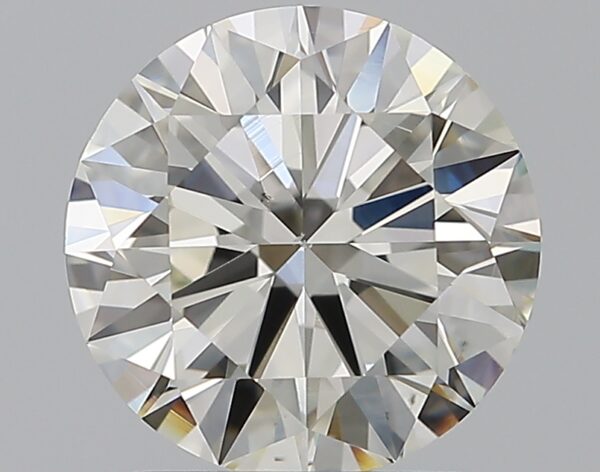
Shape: round
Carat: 1.6
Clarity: VS2
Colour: K
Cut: EX
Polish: EX
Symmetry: EX
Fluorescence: N
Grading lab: GIA
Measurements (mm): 7.45 x 7.49 x 4.57